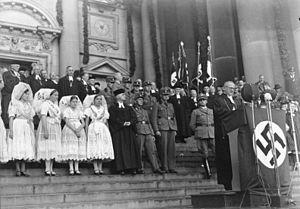
Ludwig Müller était une personnalité dirigeante des Chrétiens allemands et ensuite de l'Église protestante du Reich.